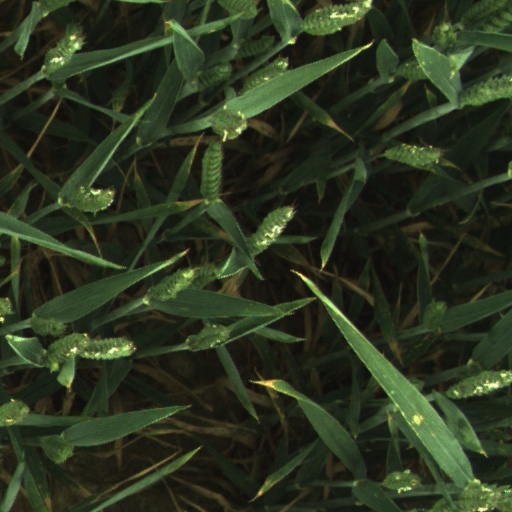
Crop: wheat